Abdominal compartment syndrome

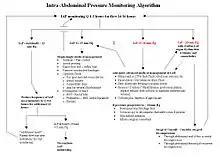
Treatment algorithm for IAH/ ACS

The mortality rate associated with abdominal compartment syndrome is significant, ranging between 60% and 70%. The poor outcome relates not only to abdominal compartment syndrome itself but also to concomitant injury and hemorrhagic shock. The surgical decompression of the abdomen remains the treatment of choice of abdominal compartment syndrome; this usually improves the organ changes and is followed by one of the temporary abdominal closure techniques in order to prevent secondary intra-abdominal hypertension. Surgical decompression can be achieved by opening the abdominal wall and abdominal fascia anterior in order to physically create more space for the abdominal viscera. Once opened, the fascia can be bridged for support and to prevent loss of domain by a variety of medical devices (Bogota bag, artificial bur, and vacuum devices using negative pressure wound therapy).